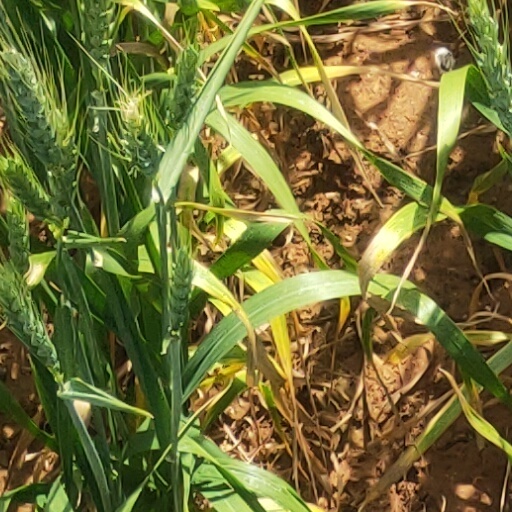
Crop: wheat